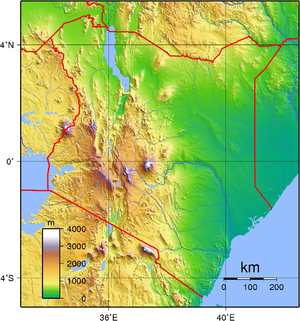
Kenya / Geografi
Kenyas topografi.
Kenya, officielt Republikken Kenya, er et land i Østafrika. Grænselandene er Etiopien, Somalia, Sydsudan, Tanzania og Uganda. Det var tidligere engelske koloni ved navn Britisk Østafrika, som blev omdøbt til Kenya i 1919.